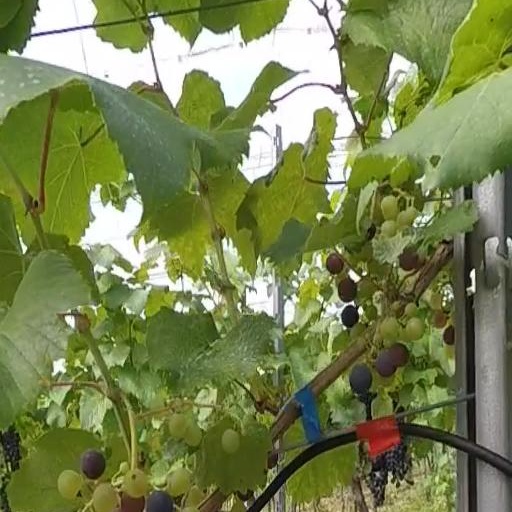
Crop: grape